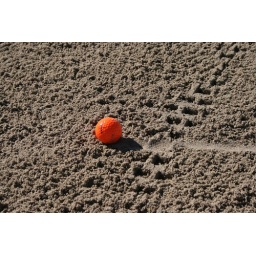
A bright orange range ball in a sand trap at the Bon Vivant golf course in Bourbannais, Illinois.